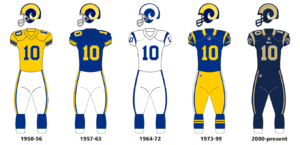
Les Rams de Los Angeles sont une franchise de la National Football League basée à Los Angeles.